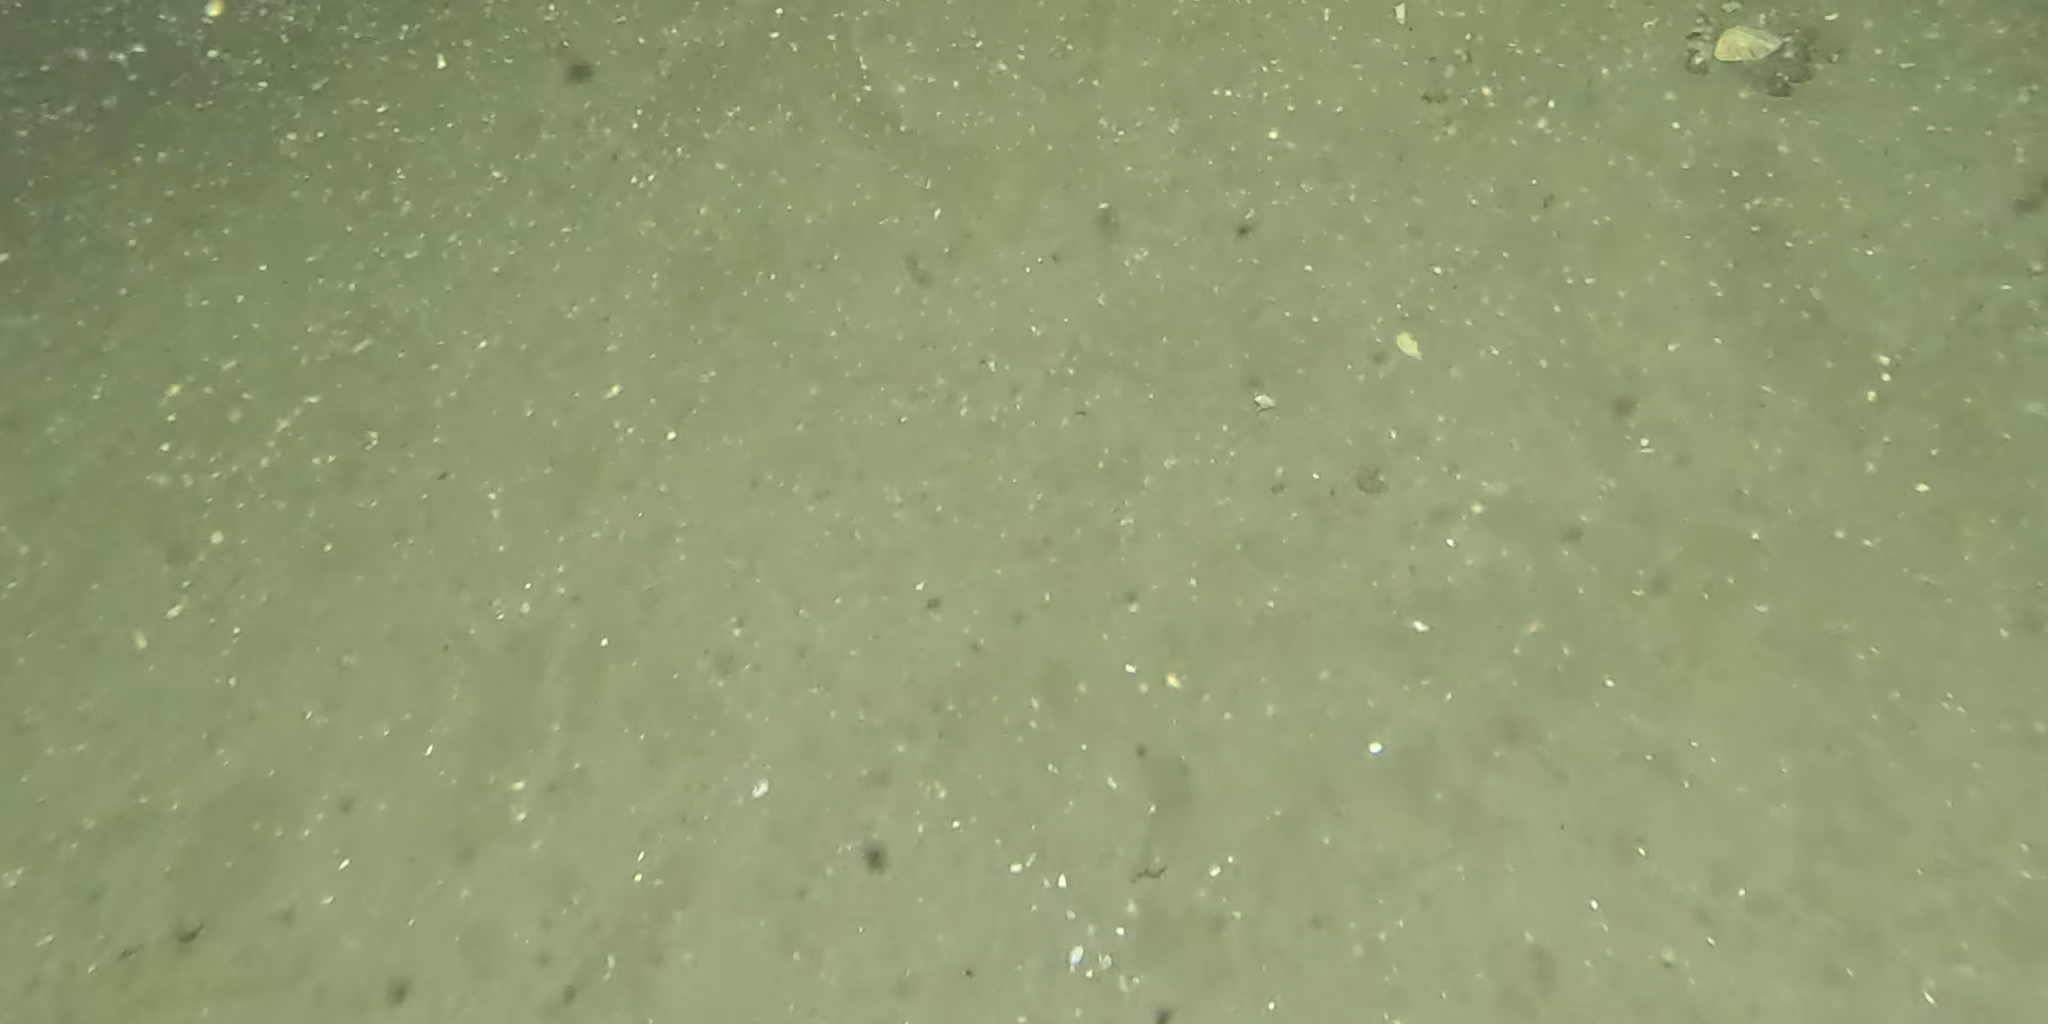
Seabed habitat: sand